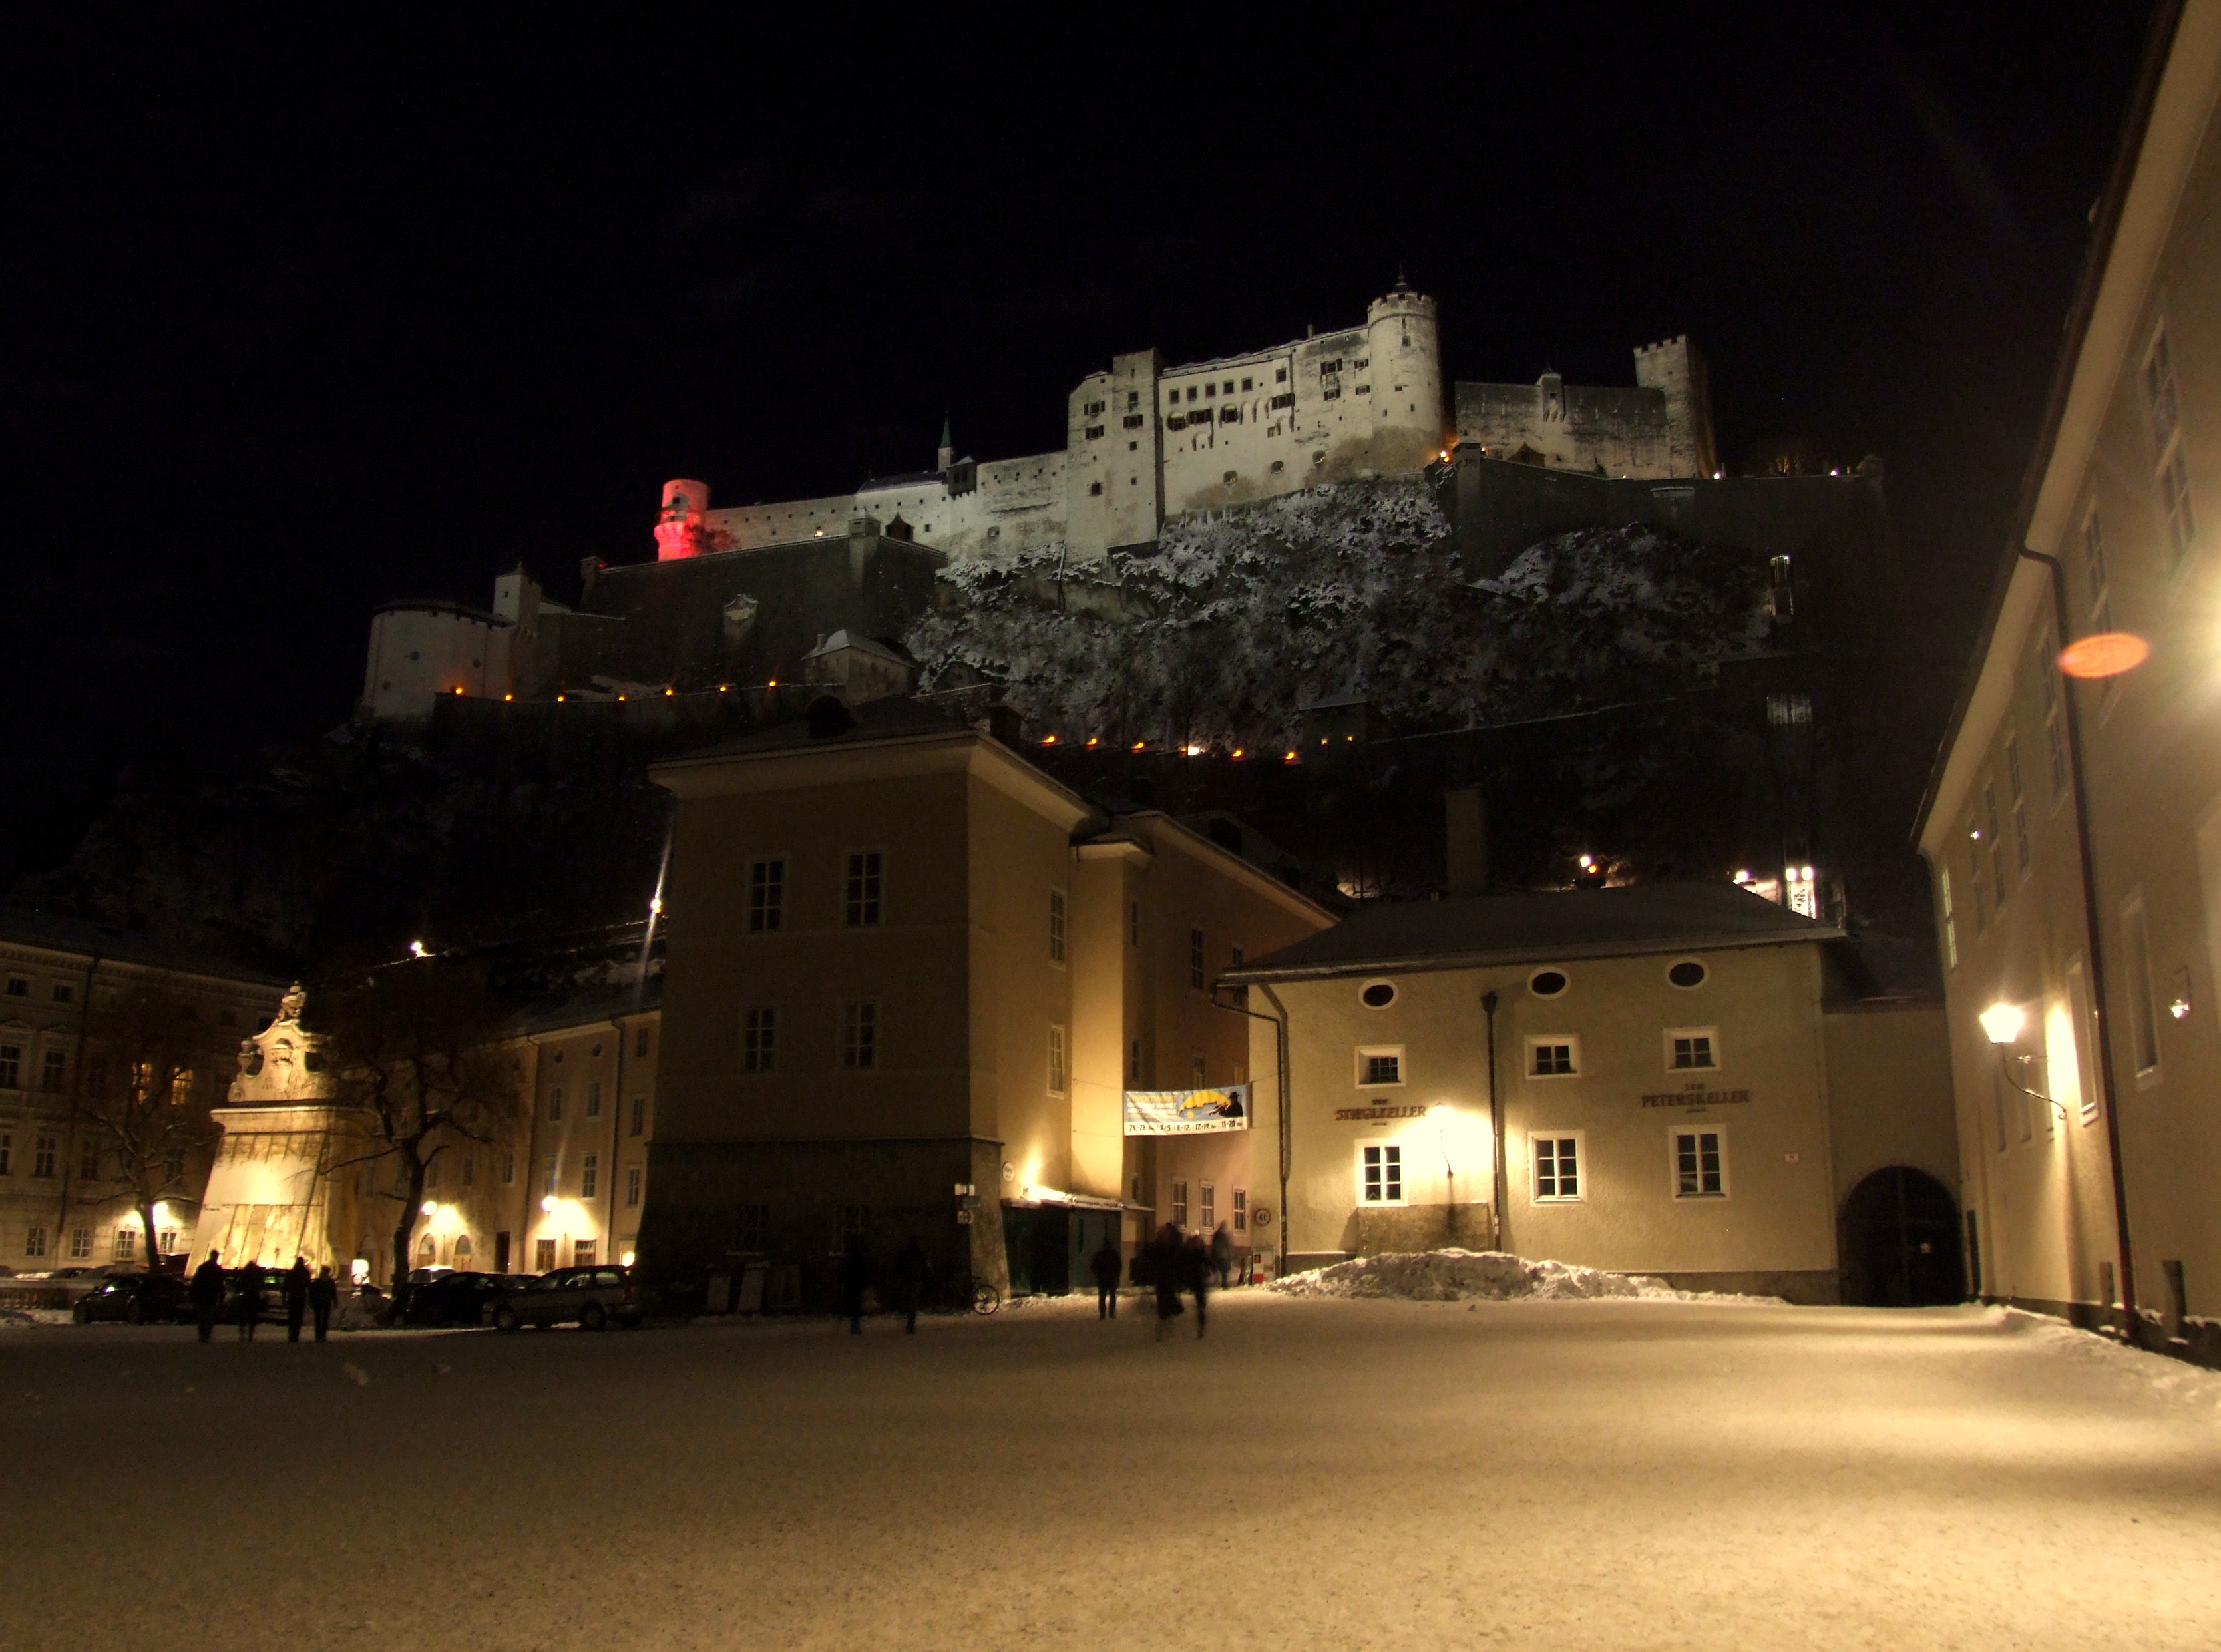
snow, winter, light, night, old, evening, castle, darkness, lighting, austria, salzburg